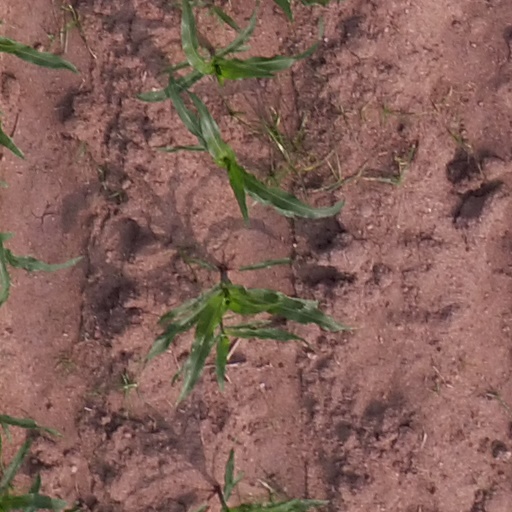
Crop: maize; corn